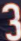
Number: 3